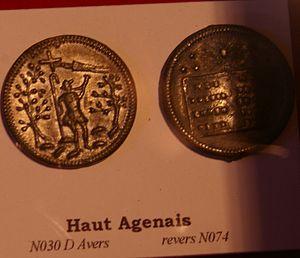
Soumensac est une commune du Sud-Ouest de la France métropolitaine, située dans le département de Lot-et-Garonne.
Un méreau de communion est une petite pièce ou jeton, généralement fait de plomb, distribué dans les églises protestantes par les anciens à chaque fidèle pour lui permettre de prendre part à la sainte-cène. Le méreau étant restitué à un ancien au moment de recevoir le pain et le vin.